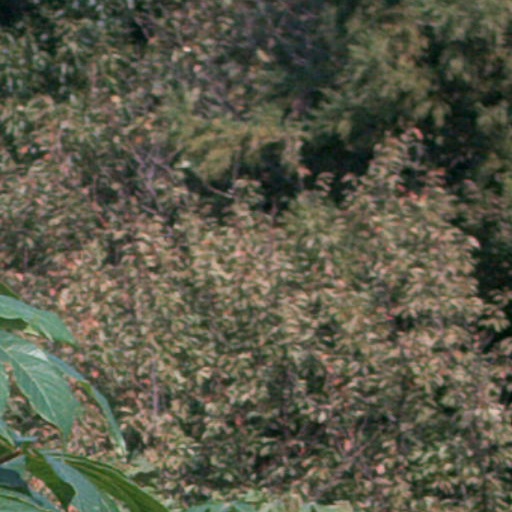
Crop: cassava